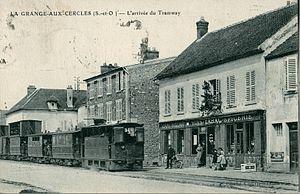
Carte postale ancienne, sans mention d'éditeur, cliché CourtemancheLA-GRANGE-AUX-CERCLES (Ballainvilliers) - L'arrivée du tramwayIl s'agit d'une rame de l'Arpajonnais tracté par la locomotive à vapeur bicabine n°15 construite par Tubize
Ballainvilliers est une commune française située à vingt et un kilomètres au sud de Paris dans le département de l’Essonne en région Île-de-France.
L'Arpajonnais était un chemin de fer secondaire sur route reliant Paris à Arpajon, mis en service en 1893-1894 et supprimé en 1937. Il assurait par emprunt des voies des tramways urbains la desserte des halles de Paris.